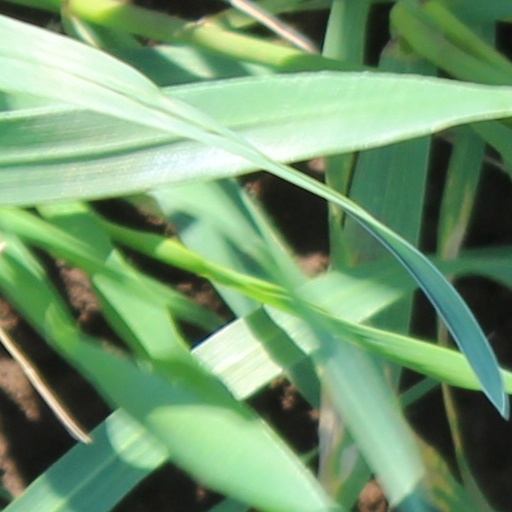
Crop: wheat